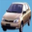
Label: automobile